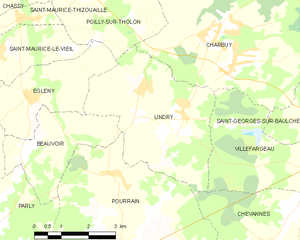
Carte des communes françaises Lindry